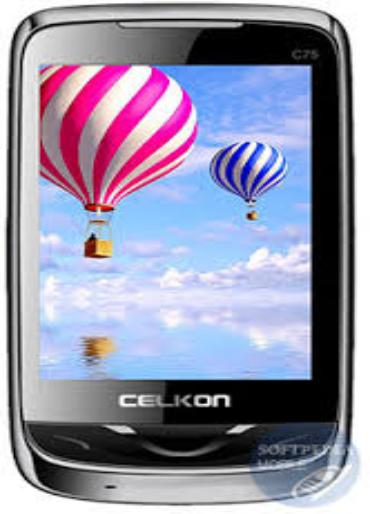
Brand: Celkon
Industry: Electronic